Groudle Glen Railway

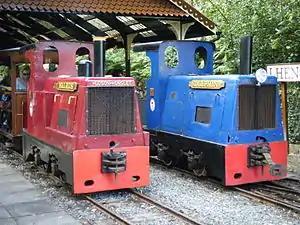
"Dolphin" & "Walrus" (1952)

As part of the railway's fundraising drive for a new station building at Sea Lion Rocks terminus some special event days were run at weekends in either July or August, during the school summer holidays, for three years from 2000 to 2002. The outer terminus of the line at was transformed into an Arthurian themed area for the day, with two volunteers (acting as train guards) dressed as jesters, much to the amusement of the children, and a bouncy castle presided over by Merlin, and King Arthur in attendance to greet children; a set of stocks were the biggest draw for the children however, and these trains were very popular with local residents, with associated stalls, raffles and light refreshments being made available. A shortage of volunteer labour in subsequent years resulted in this innovative family day being dropped from the railway's calendar, but the event returned for the 2010–2013 seasons... but has been dropped from the 2014 timetable as the special events calendar becomes more varied.